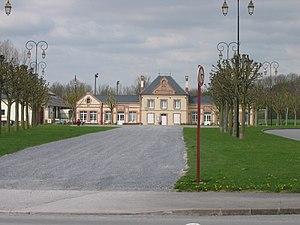
Mairie et place d'Asfeld Ardennes France
Asfeld est une commune française située dans le département des Ardennes, en région Grand Est.